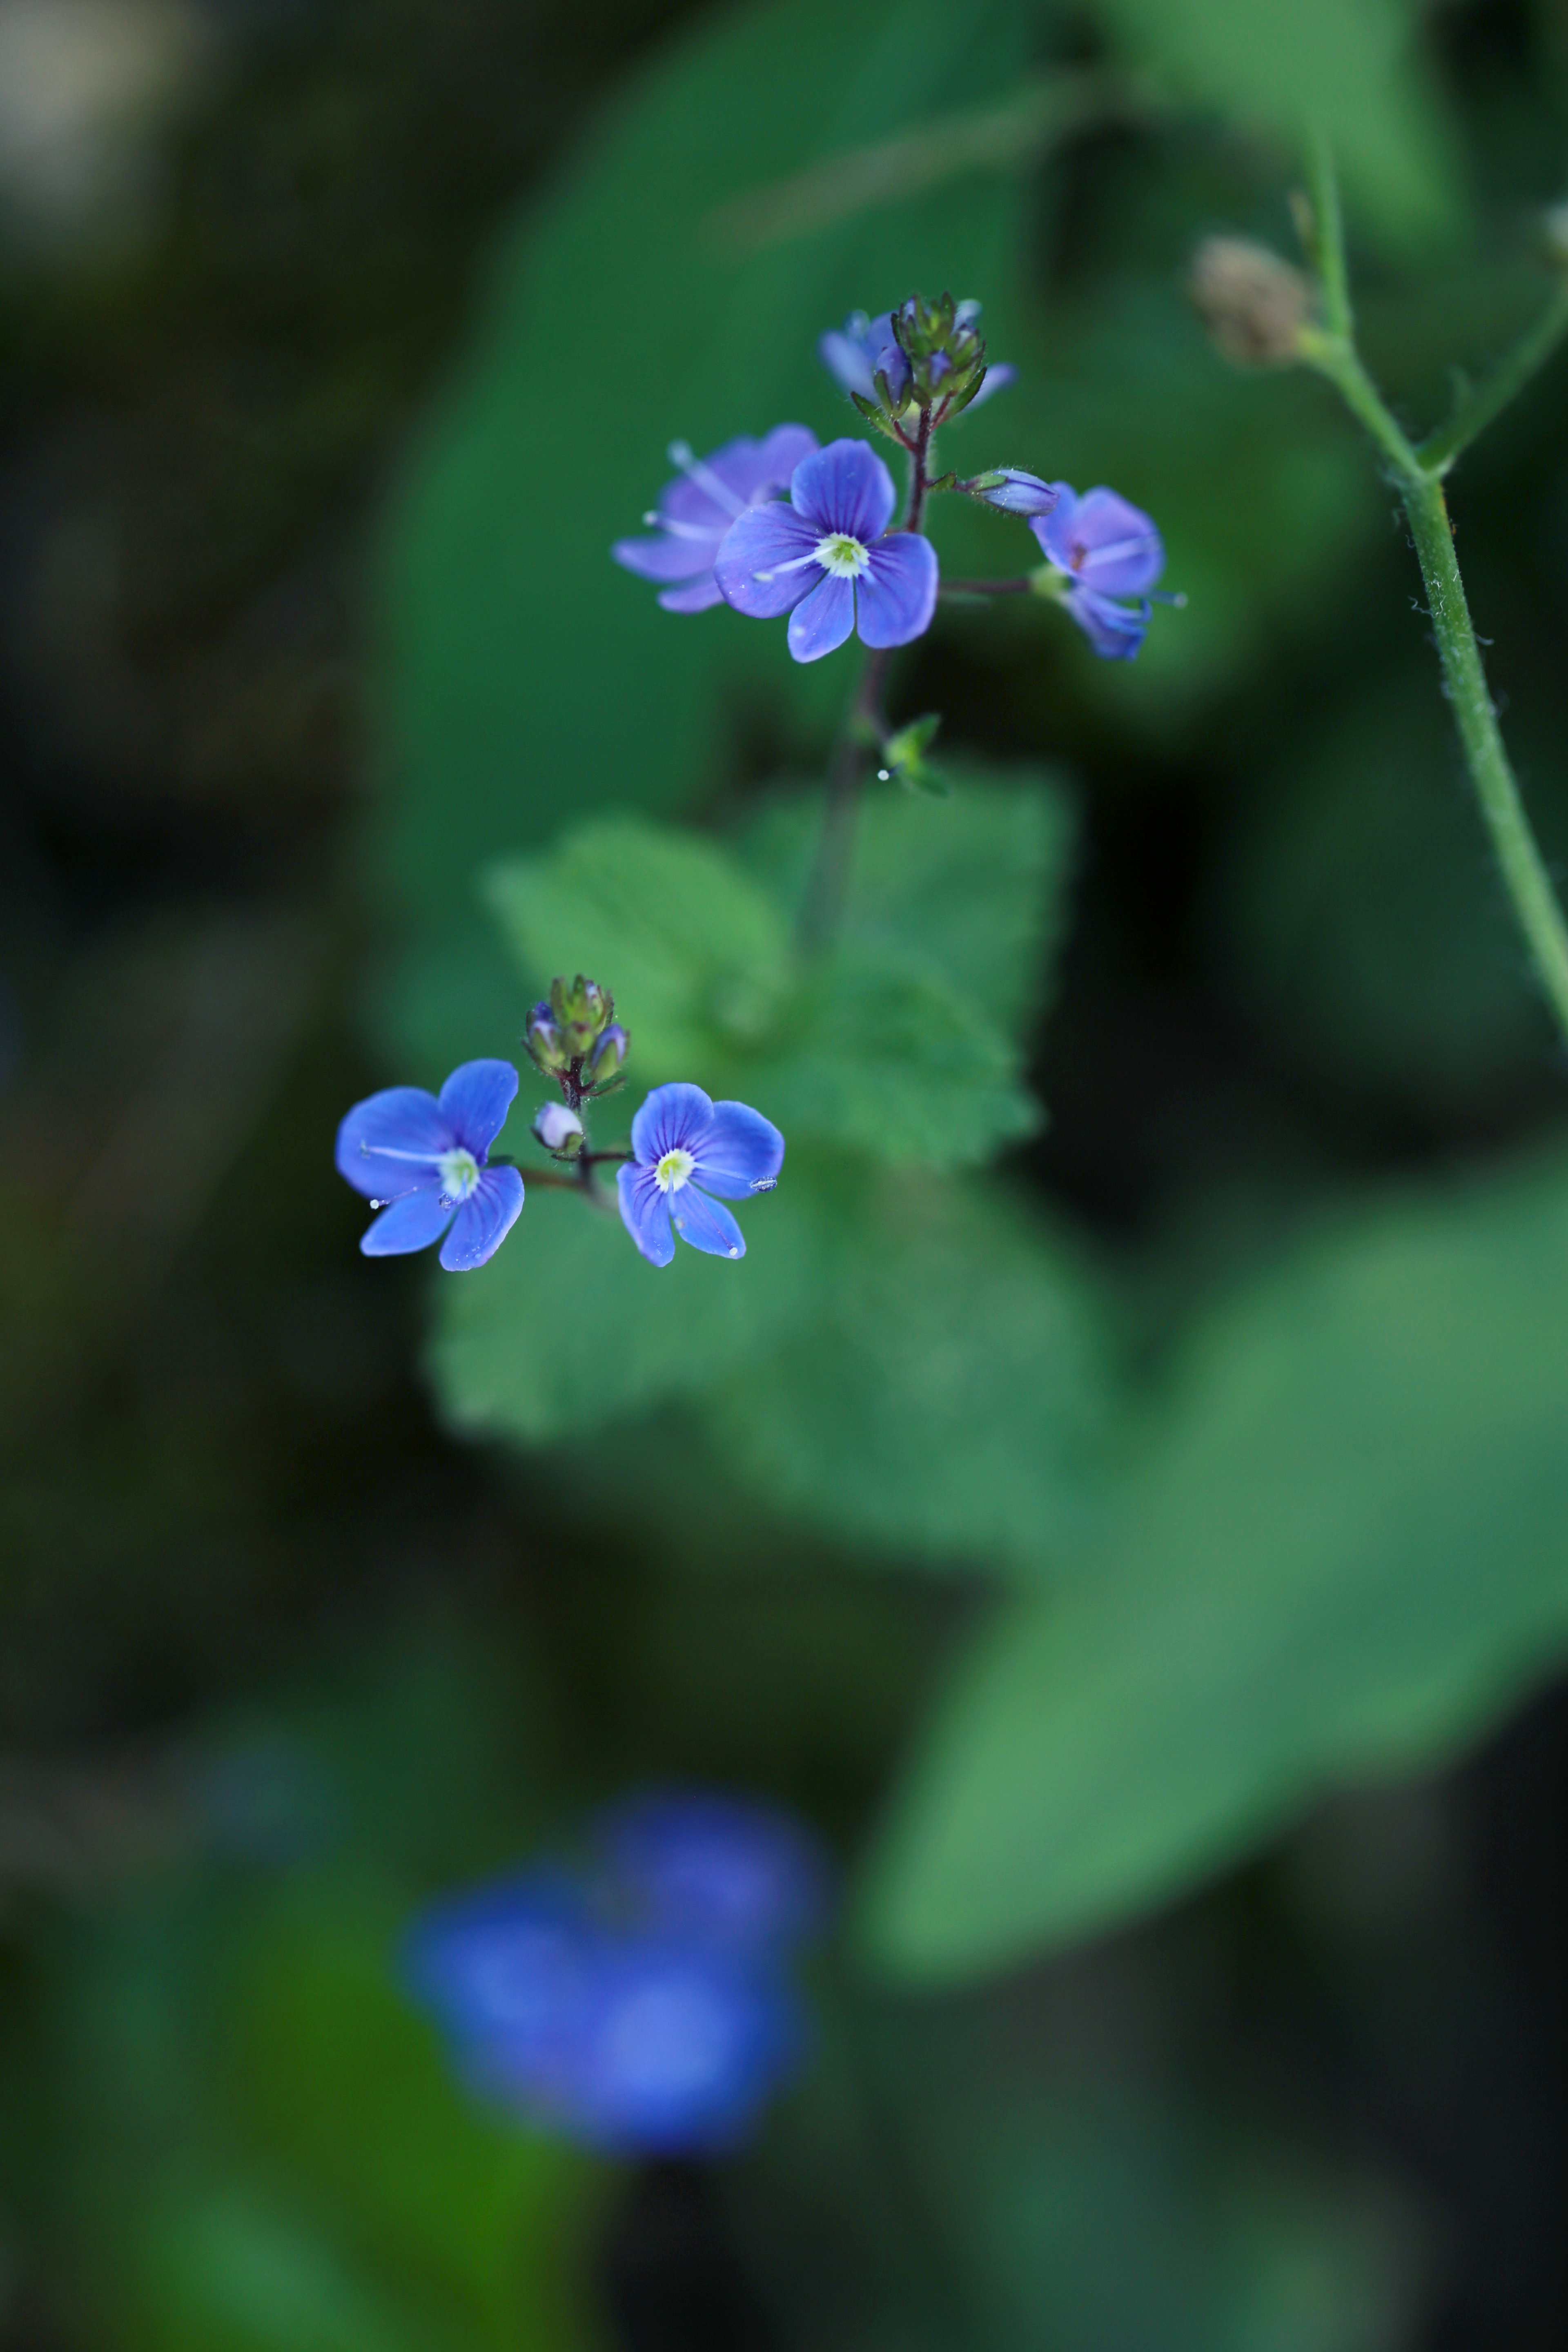
nature, blossom, plant, photography, flower, petal, france, europe, green, canon, botany, flora, wildflower, forget me not, midi, isasza, southfrance, sdfrankreich, zuidfrankrijk, languedocroussillon, plantes, eos5d, gard, exterieur, ombrage, verdure, closeview, vuerapproche, cevennes, floraisons, couleurbleue, nheansicht, petitesfleurs, blueflowers, smallflowers, macro photography, flowering plant, dayflower, borage family, land plant, dayflower family